Philippine adobo

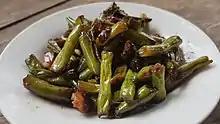
"Adobong sitaw" (green beans and pork)

"Adobong dilaw" ("yellow "adobo""), which uses "kalawag" (turmeric) to provide the yellow colouring as well as adding in a different flavour, can be found in Batangas, the Visayas, and Mindanao regions.